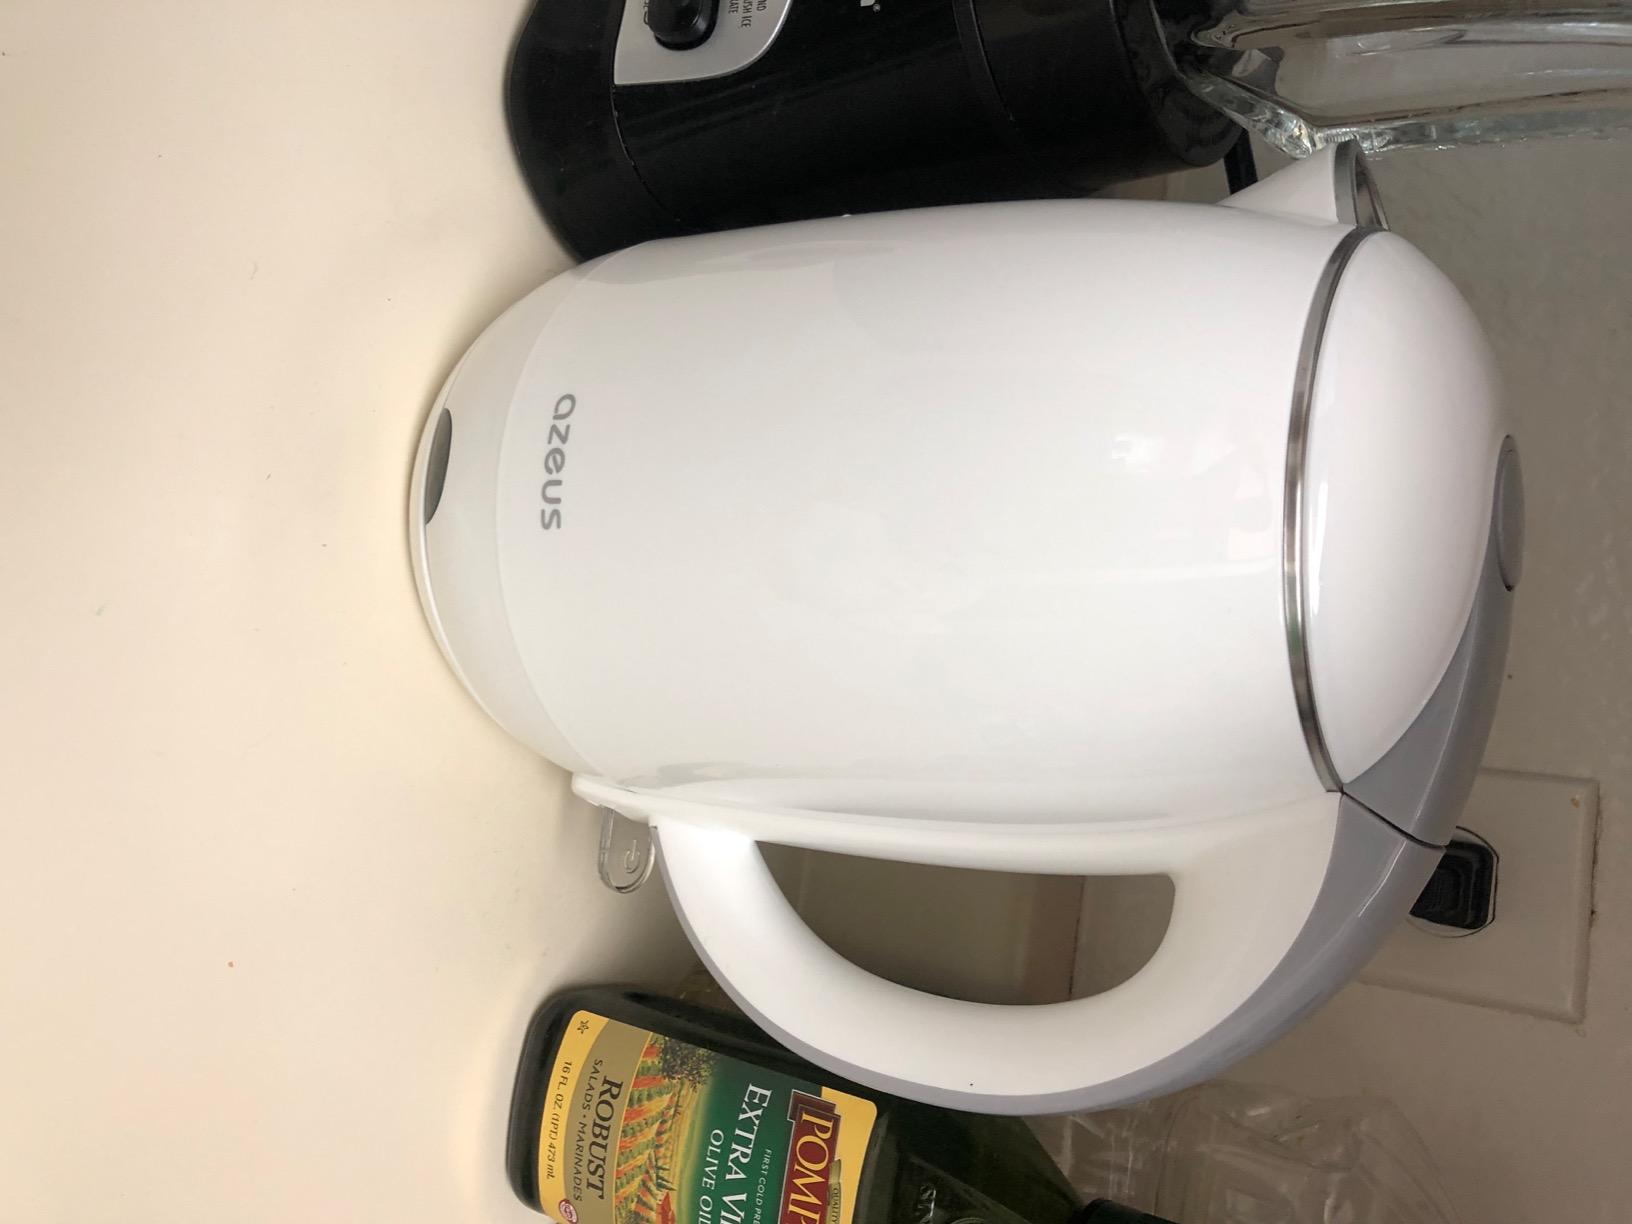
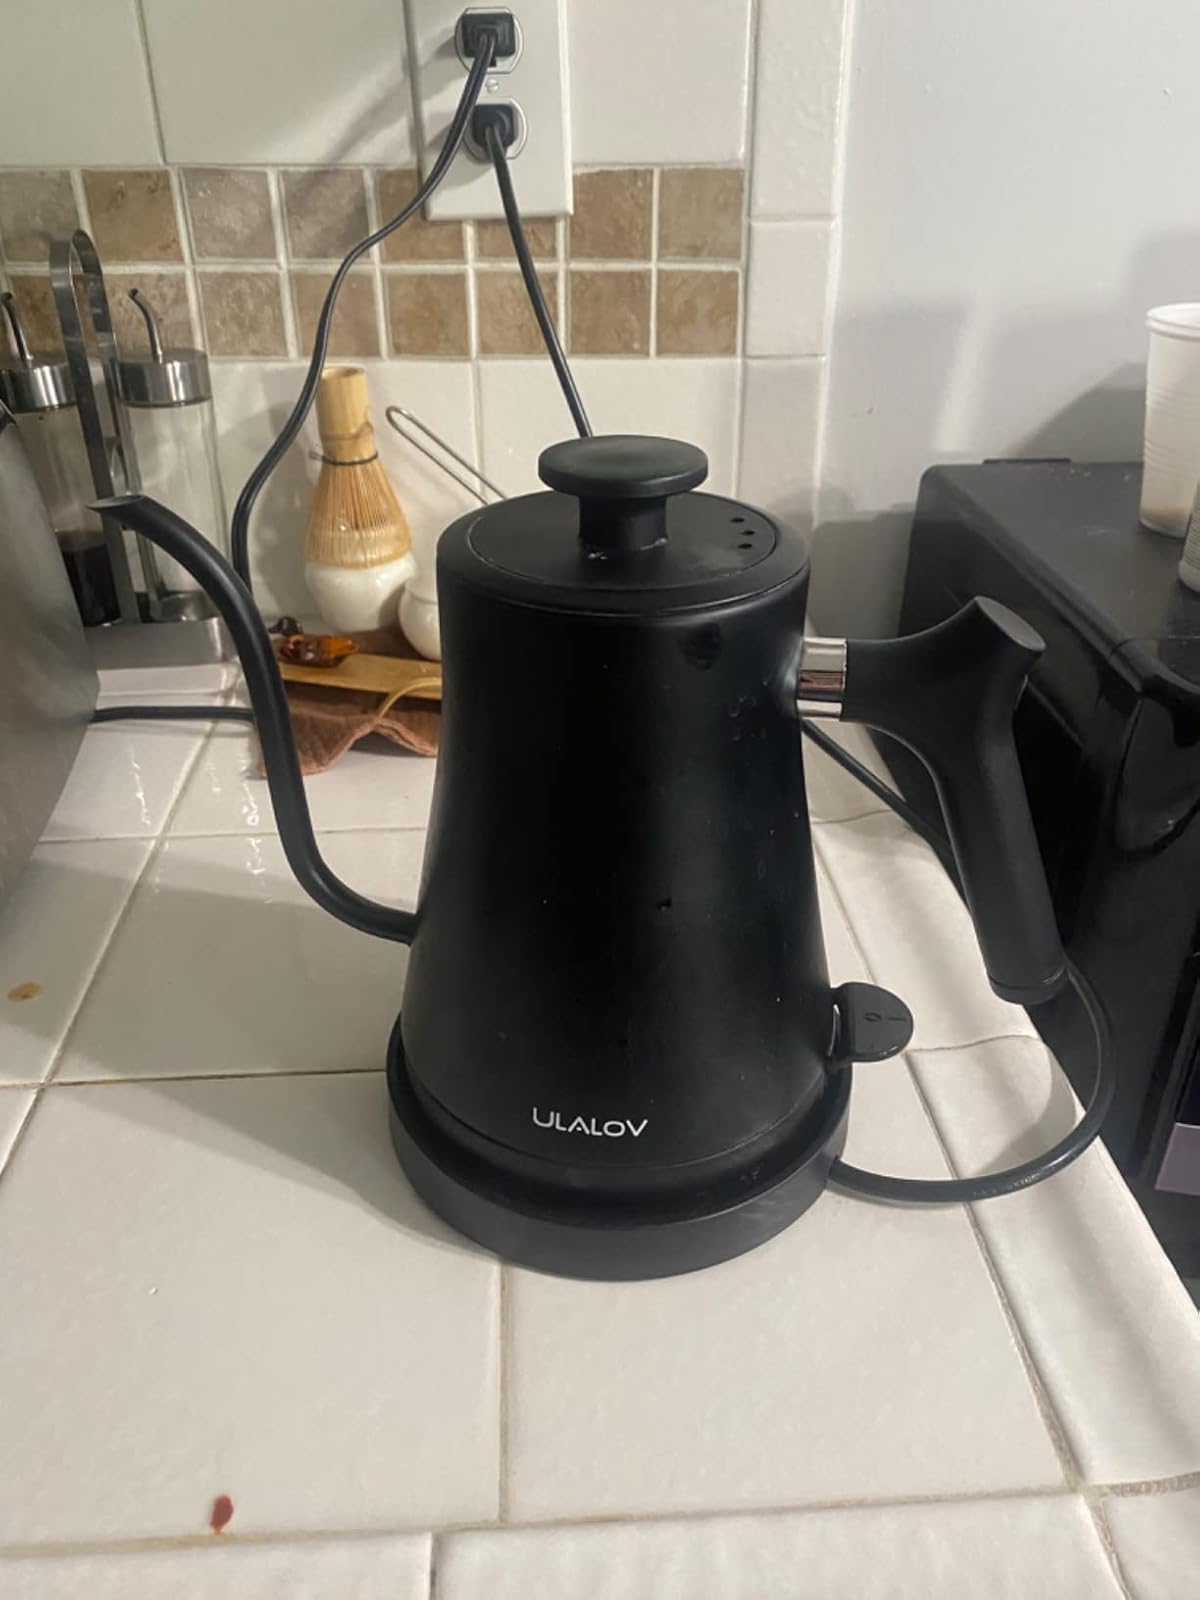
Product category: items_kettle
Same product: no